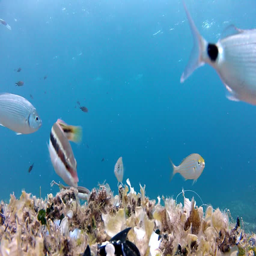
lunch in blue description : fish eating shells on the seabed